Road Hockey Rumble

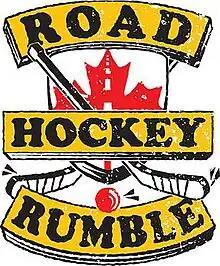

Road Hockey Rumble is a half-hour reality series produced by Paperny Entertainment and broadcast on OLN. The series uses a documentary format but crosses over into the genres of sports, travel, and comedy. It follows two Canadian hosts, Calum MacLeod and Mark McGuckin playing their way across Canada in a 13-game grudge match series of Road Hockey. From British Columbia to Newfoundland and all of the territories, they tap into the rivalries, legends and grit of Canada's most colourful and competitive towns. Friends in life but rivals in hockey, each host drafts their own team of locals to battle it out on the court.